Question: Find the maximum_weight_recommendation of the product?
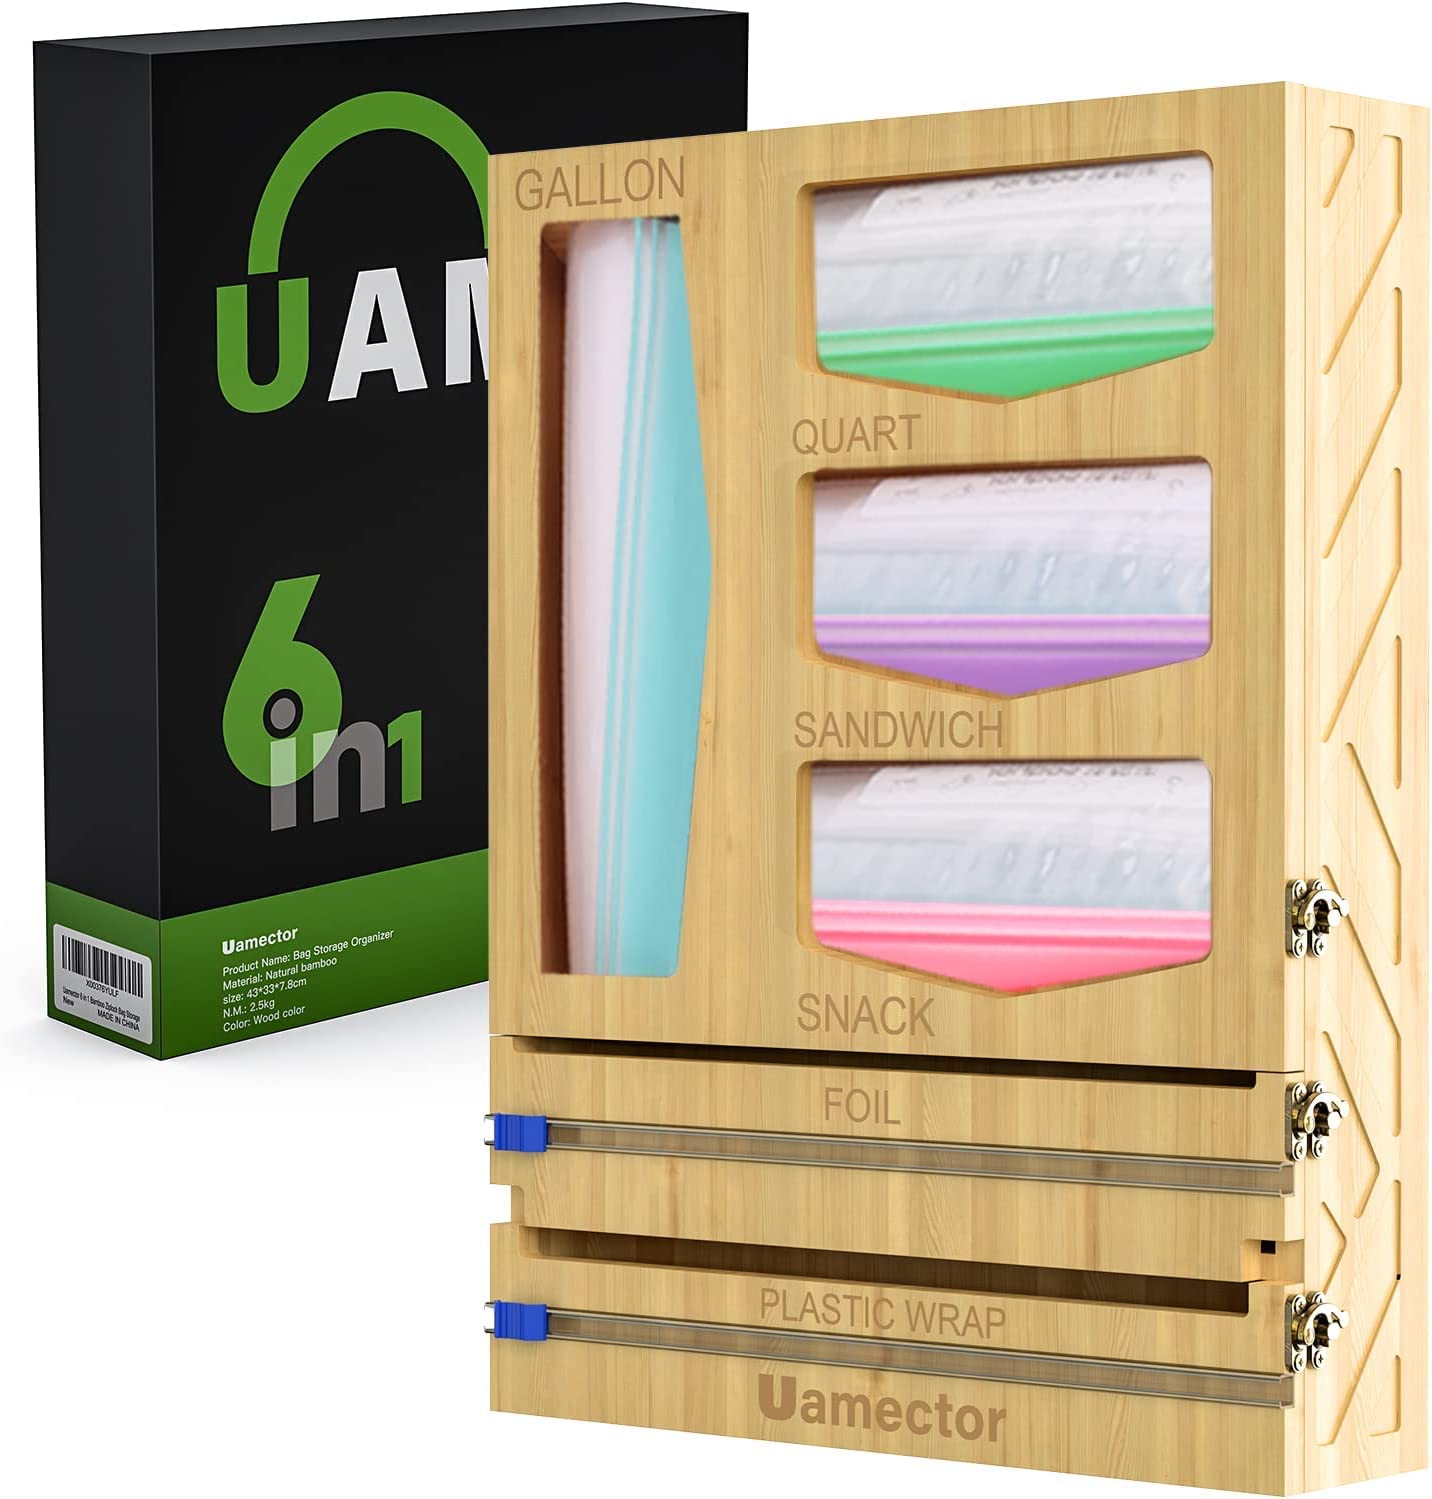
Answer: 2.5 kilogram